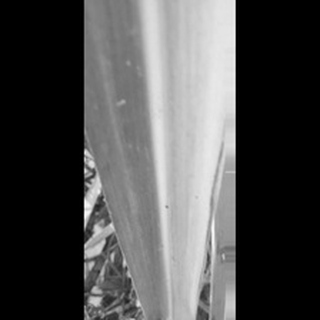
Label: sugarcane_yellow_leaf_disease